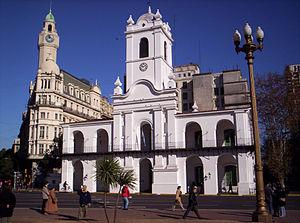
Cet article recense les monuments historiques nationaux de la ville de Buenos Aires, en Argentine.